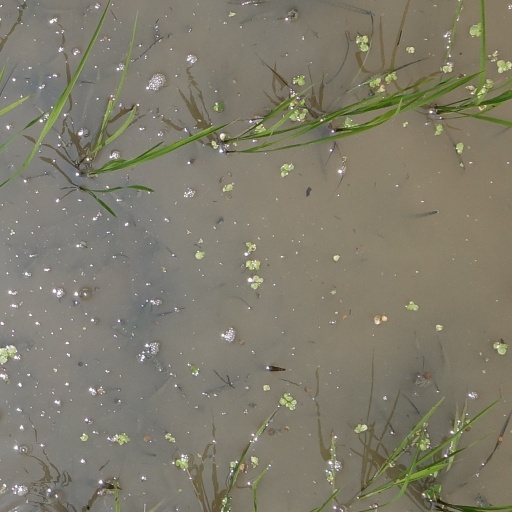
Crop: rice